Describe the emotion expressed in this image:  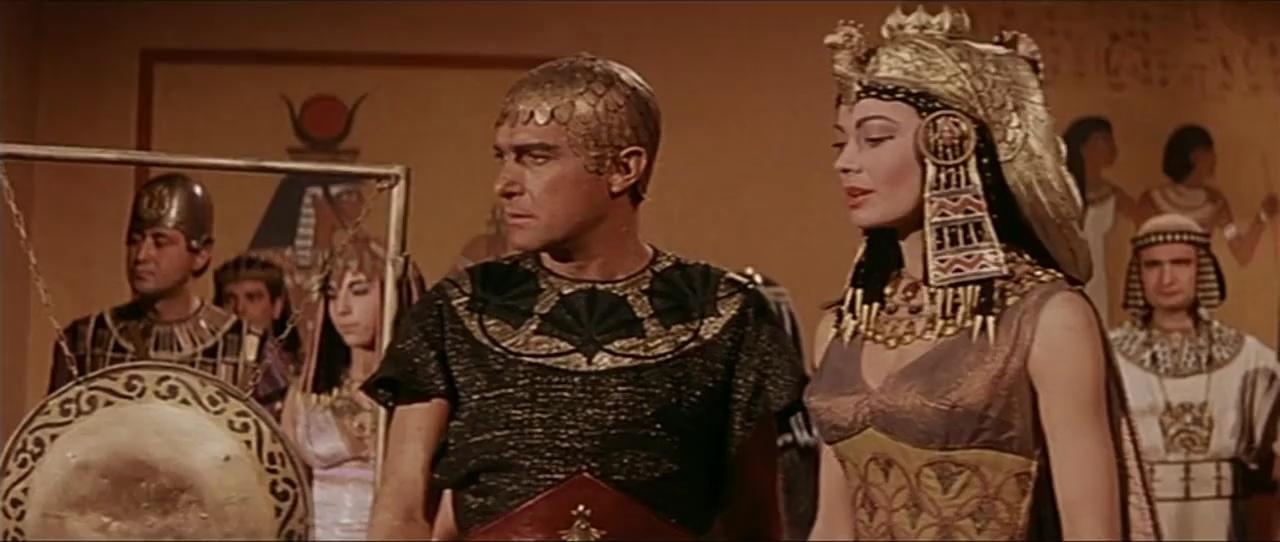
This person displays Suffering, valence and arousal with low intensity.